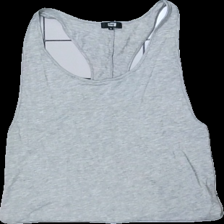
View: front
Type: Tank top
Category: Ladies
Brand: Bikbok
Colors: Grey
Material: 53% polyester 47% bomull
Cut: C-collar
Size: S
Season: All
Damage: nopprigt
Damage location: top center
Damage 2: nopprigt
Damage 2 location: middle center
Damage 3: nopprigt
Damage 3 location: bottom center
Price range: <50
Recommended usage: Export
Description: grått linne
Comment: nopprig